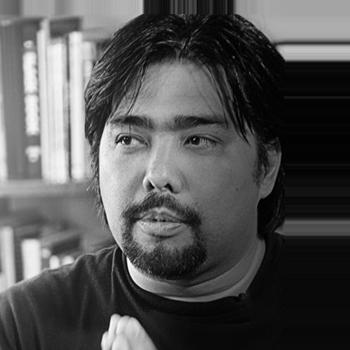
Age: 40